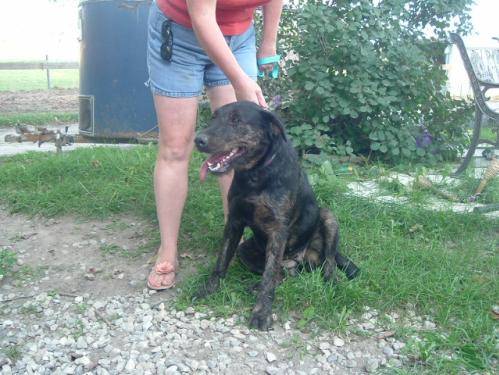
Label: dog